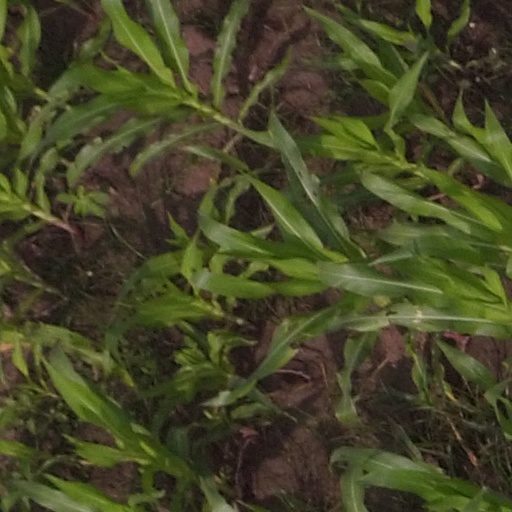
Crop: maize; corn